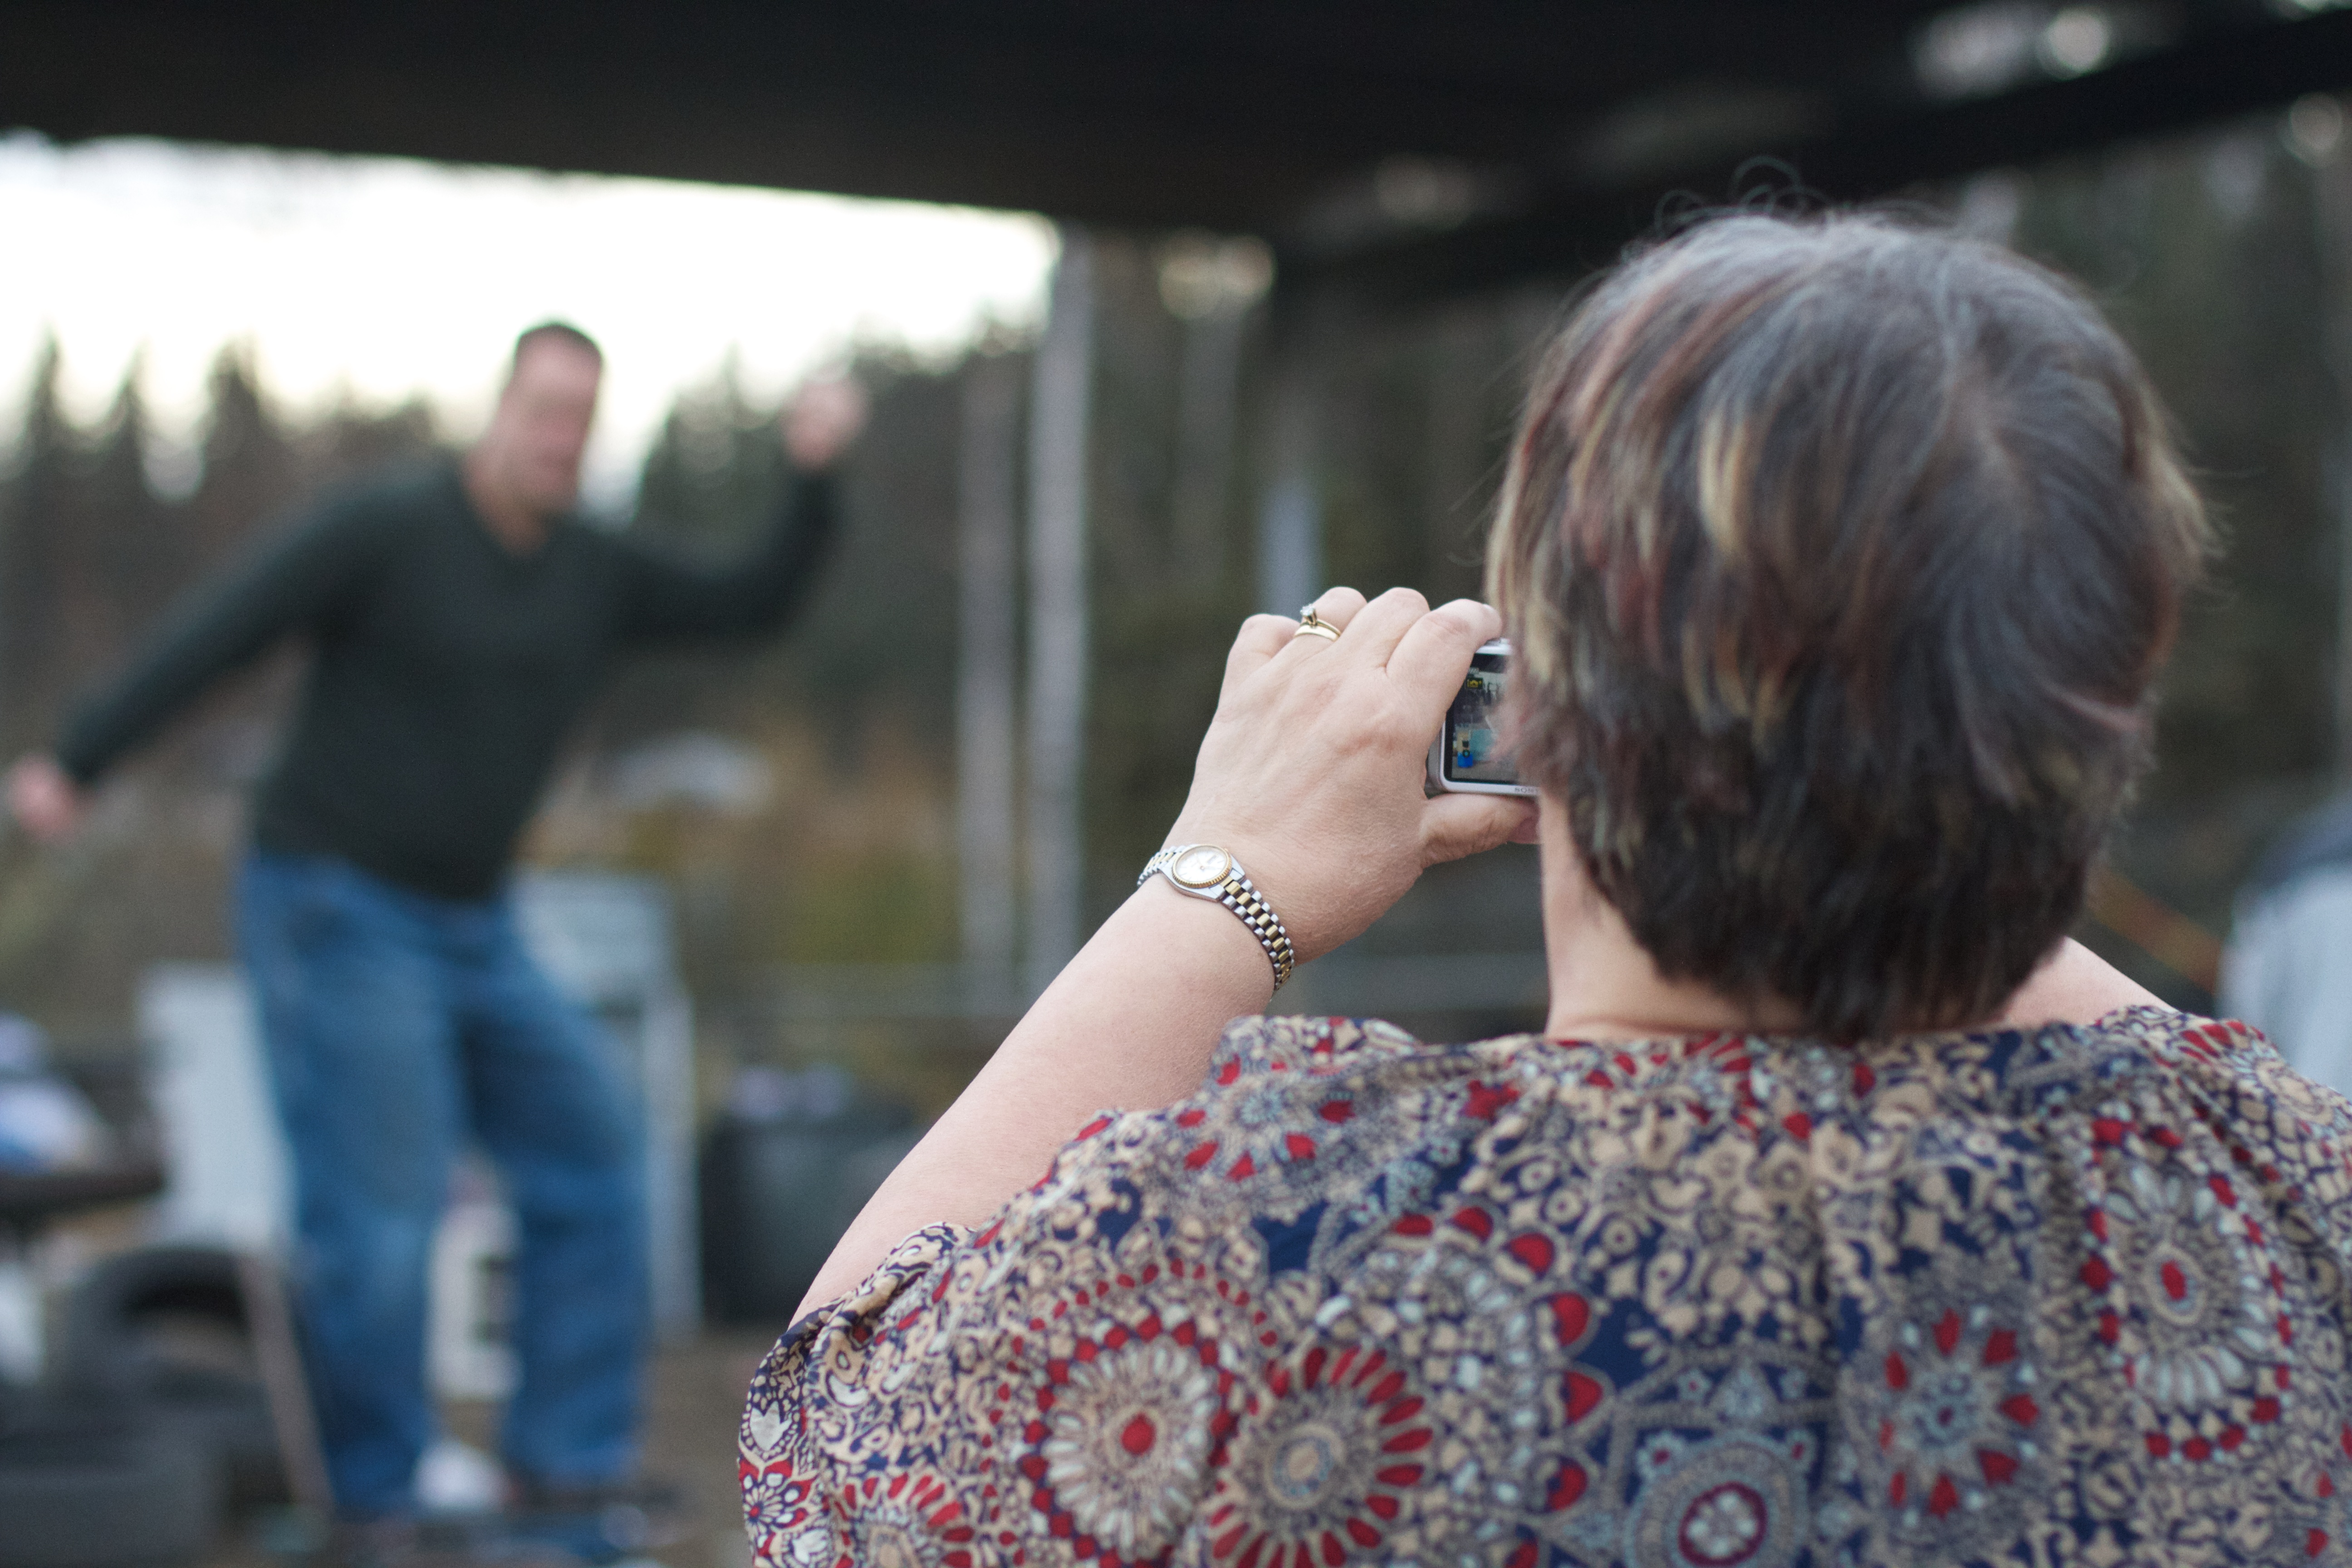
person, people, child, photowalk, interaction